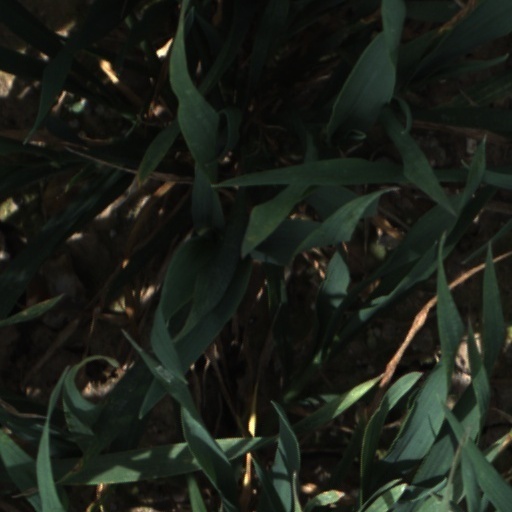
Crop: wheat